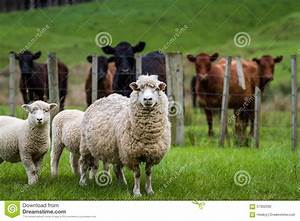
Label: cow